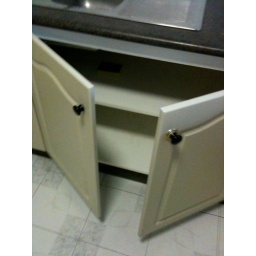
The sink in the bathroom is dirty